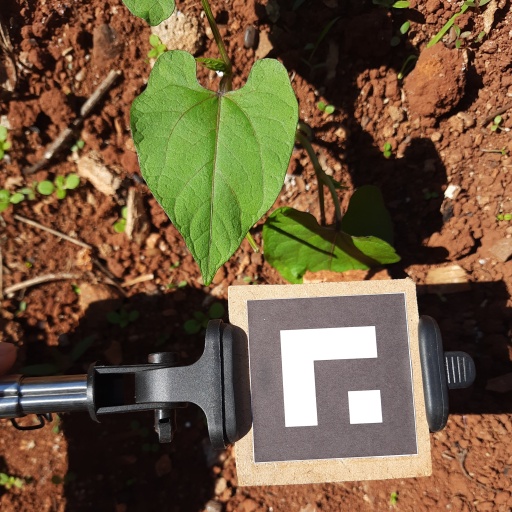
Observations: flat surface, no eating holes, under sunlight